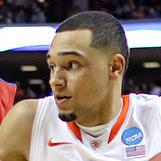
Age: 19